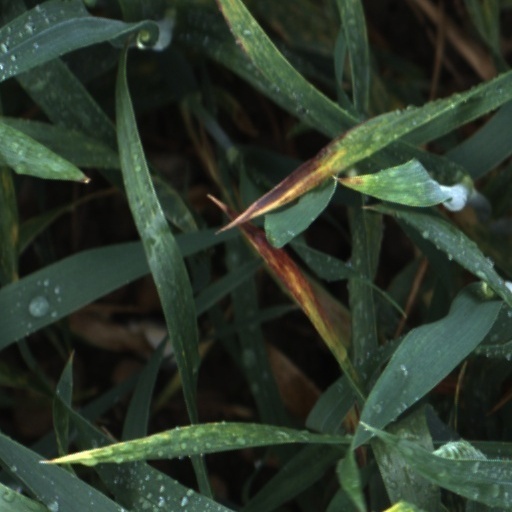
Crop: wheat